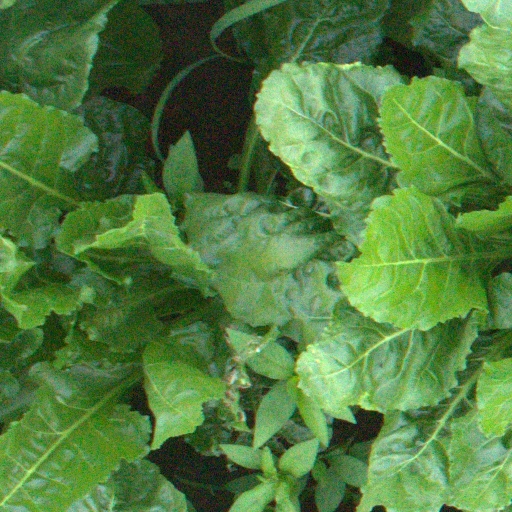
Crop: sugar beet